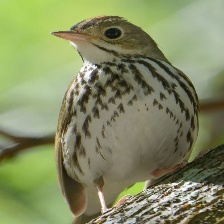
Species: OVENBIRD
Scientific name: SEIURUS AUROCAPILLA